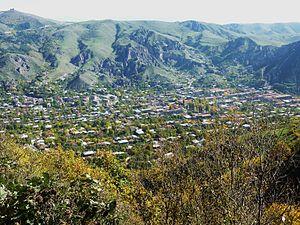
Vue générale de la ville de Goris